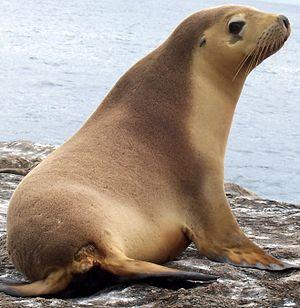
Les Otariidés sont une famille de mammifère marins de l'ordre des Carnivores dont les membres sont communément nommés otaries, et certains lions de mer.